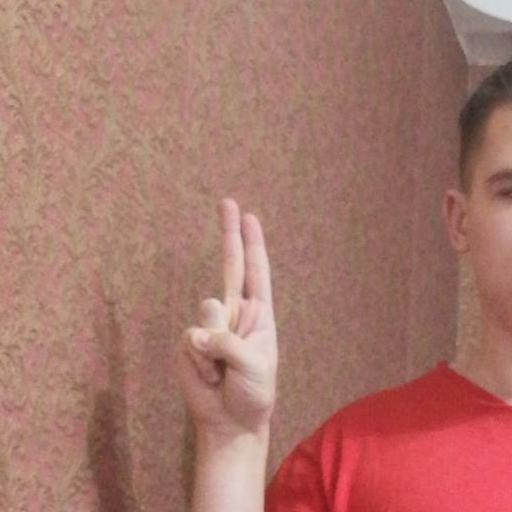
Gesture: two_up